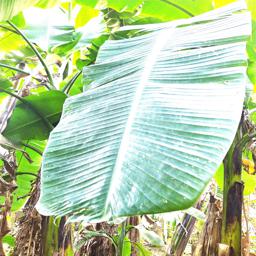
Label: YELLOW SIGATOKA